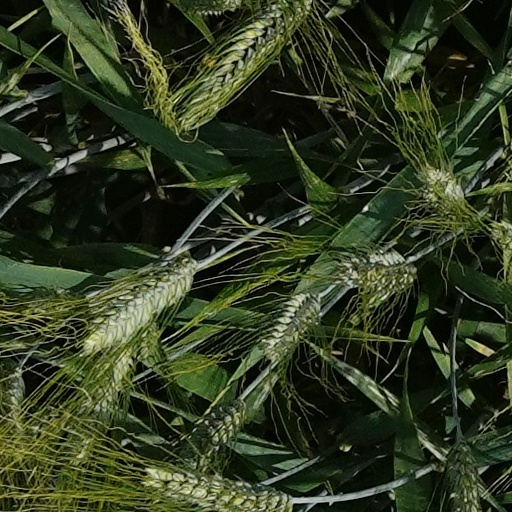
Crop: wheat